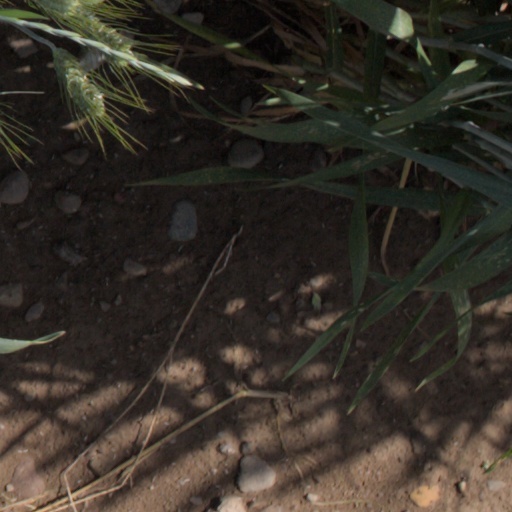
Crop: wheat